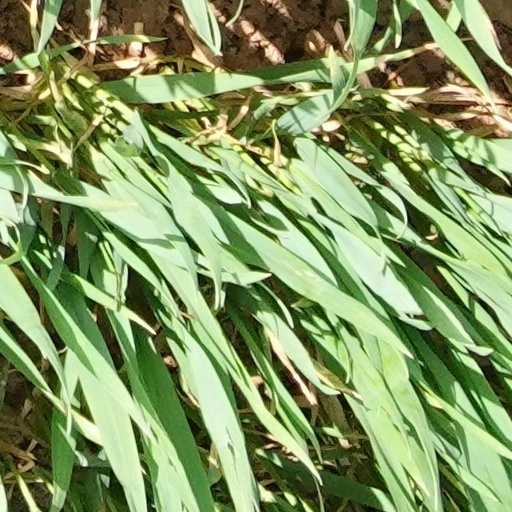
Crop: wheat